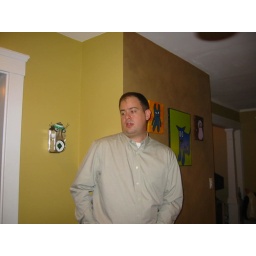
Hurry, turn around quick, there is a silver wall monster coming at you!